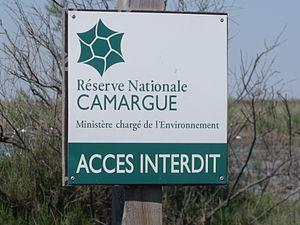
Panneau d'accès interdit à la réserve nationale de Camargue
L’étang de Vaccarès, situé dans la Réserve naturelle nationale de Camargue et plus vaste étang de la Camargue, dans le delta du Rhône, s'étend sur 6 500 hectares. Son nom aurait pour origine les très nombreuses vaches sauvages qui paissaient en manade sur ses bords. Il est situé sur la commune des Saintes-Maries-de-la-Mer.
L'hypothèse du zoo est une explication théorique, avancée en 1973 par l'astronome John A. Ball, sur des prémisses posées par Constantin Tsiolkovski en 1934, en réponse au paradoxe de Fermi lequel concerne l'apparente absence de contacts et de preuves de l'existence d'une vie extraterrestre. Selon cette hypothèse, les extra-terrestres existeraient et seraient assez avancés technologiquement pour pouvoir communiquer avec les Terriens. Ils observeraient la Terre et l'humanité à distance, sans essayer d'interagir, à la façon de chercheurs qui observent des animaux primitifs à distance, évitant d'entrer en contact afin de ne pas les perturber.